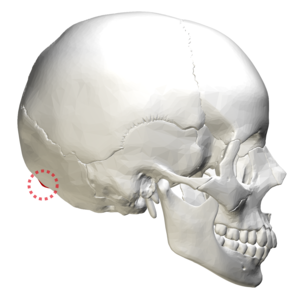
Ydre occipitale protuberans
Kranium - lateralt vue. Inion vist med rød.
Protuberantia occipitalis externa er tæt på midten af squama occipitalis - og helt specifikt er det højeste punkt referet til som inion. Inion er den mest prominente projektion af fremspringet der er lokaliseret ved den posterioinferior på den menneskelige kranium. Nakkebåndet og trapezius hæfter herpå.